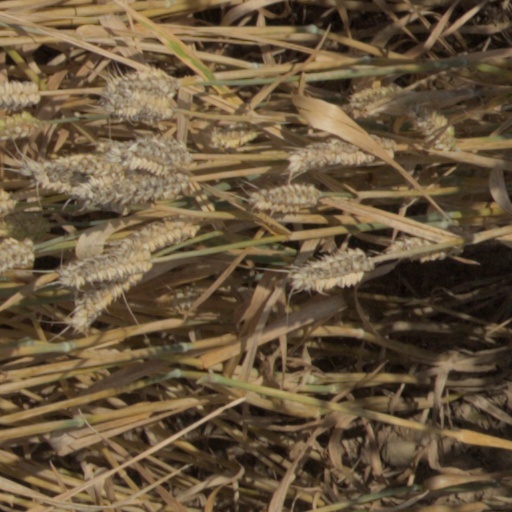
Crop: wheat